Juno (film)

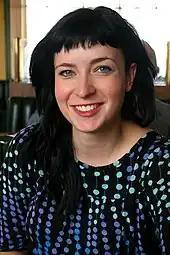
Diablo Cody wrote the film based on many of her own high school experiences.

Diablo Cody was first approached to write a screenplay by film producer Mason Novick, who had previously landed her a book deal for her memoir, "Candy Girl: A Year in the Life of an Unlikely Stripper", after discovering her blog about stripping. He persuaded her to adapt the book for the screen, but suggested that she first write a screenwriting sample to show studios; that sample became "Juno". After deciding on an adoption storyline, Cody collected the stories of adoptees, birth parents and adoptive parents, including that of her then-husband, an adoptee who reunited with his birth parents after she wrote the film. She also found inspiration in the story of a close friend who had become pregnant in high school and used some details from her friend's experience in the film, such as mistreatment from an ultrasound technician. Much of "Juno", however, was based on Cody's own high school experiences: She dated a tic-tac-loving boy similar to Paulie, she was best friends with a cheerleader like Leah, and she used a hamburger phone identical to the one that appears in the film. After writing the screenplay over seven weeks in the Starbucks section of a Target store in Crystal, Minnesota, Cody compared writing to breathing, seeing Juno as an extension of herself.